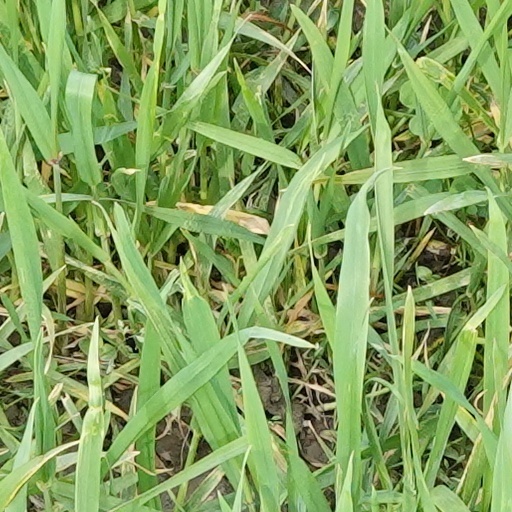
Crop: wheat